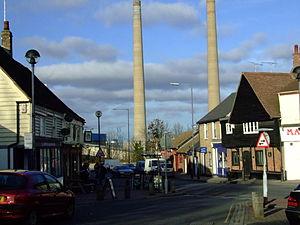
Northfleet est une ville d'Angleterre située dans le comté du Kent.